Apache

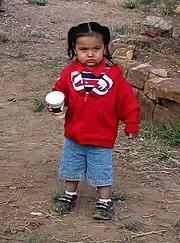
Young Jicarilla Apache boy, New Mexico, 2009

The Jicarilla primarily live in Northern New Mexico and Southern Colorado. The term "jicarilla" comes from the Spanish word for "little gourd."